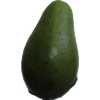
Label: green_avocado